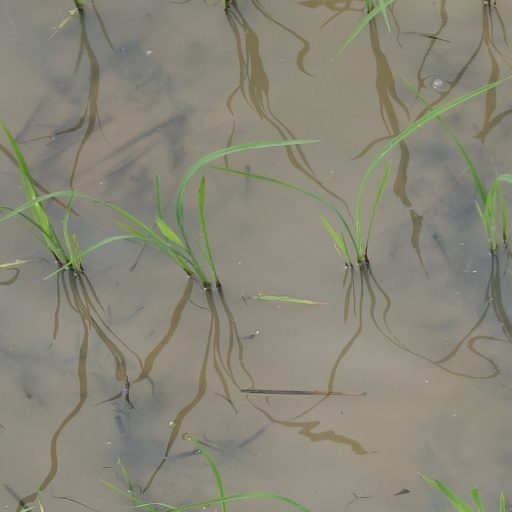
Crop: rice